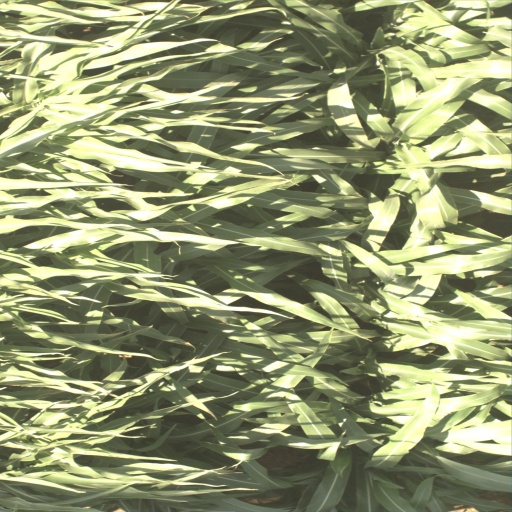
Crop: sorghum